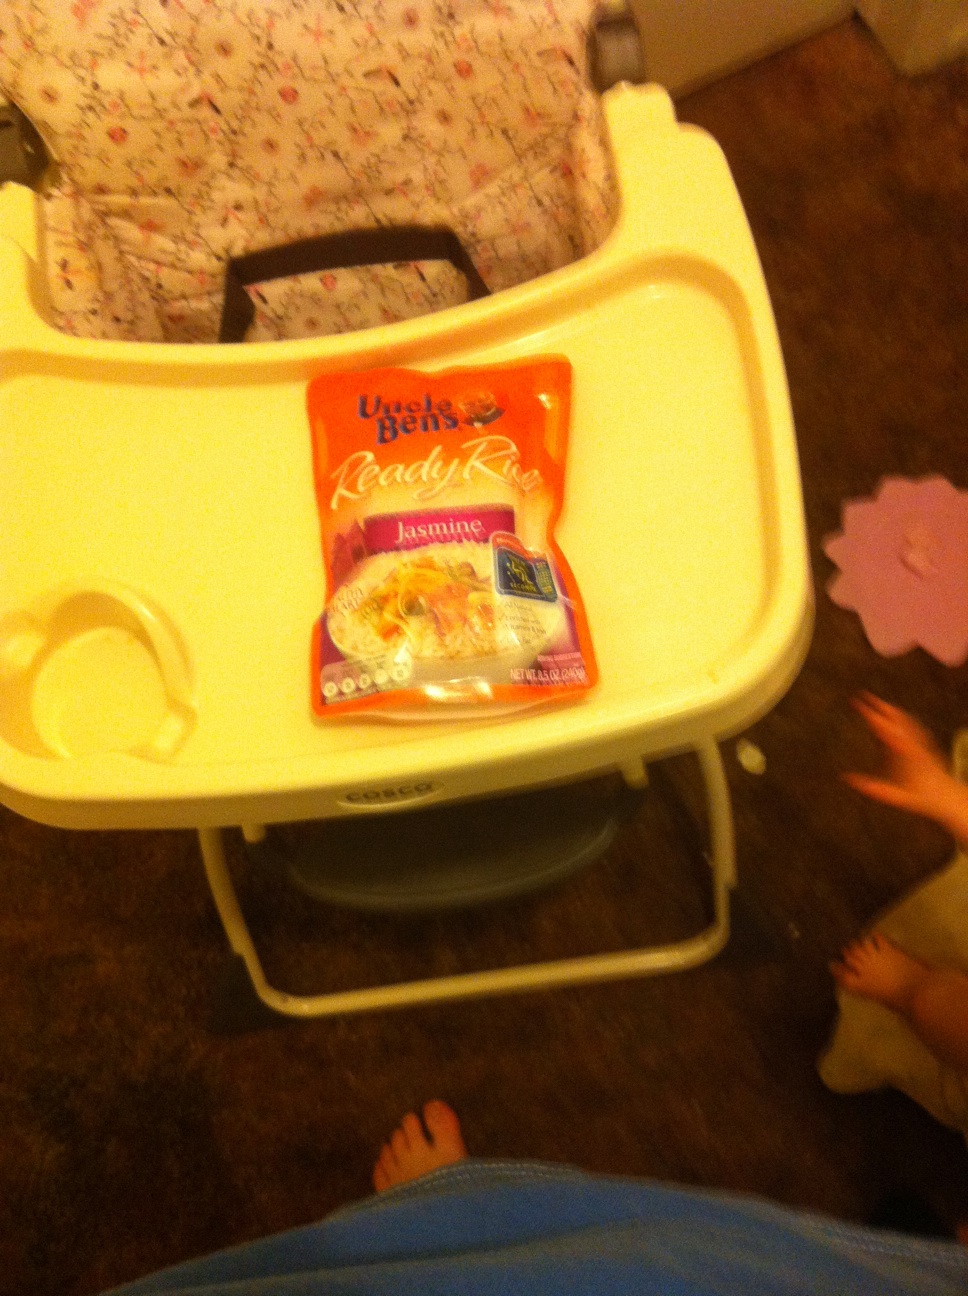Question: What are the directions?
Answer: unanswerable